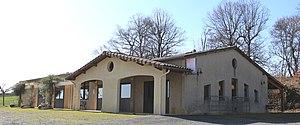
Salle des fêtes de Mazerolles (Hautes-Pyrénées)
Mazerolles est une commune française située dans le département des Hautes-Pyrénées, en région Occitanie.